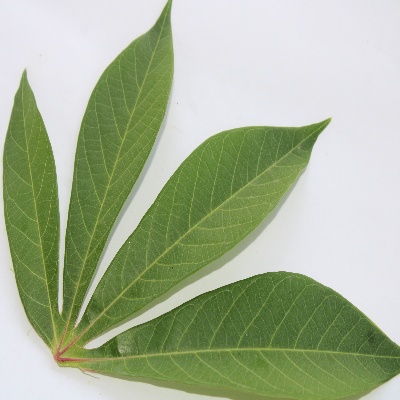
Crop: Cassava
Condition: healthy